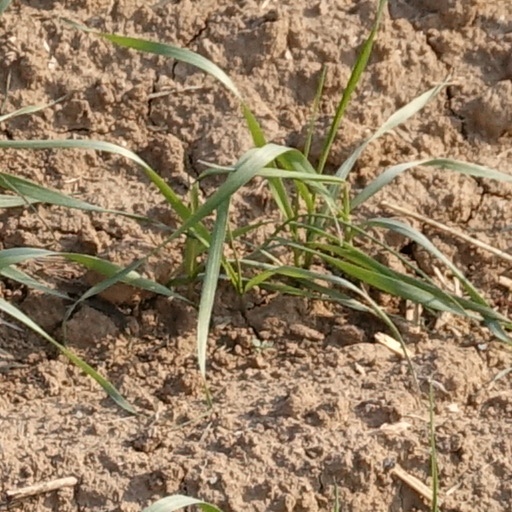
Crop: wheat